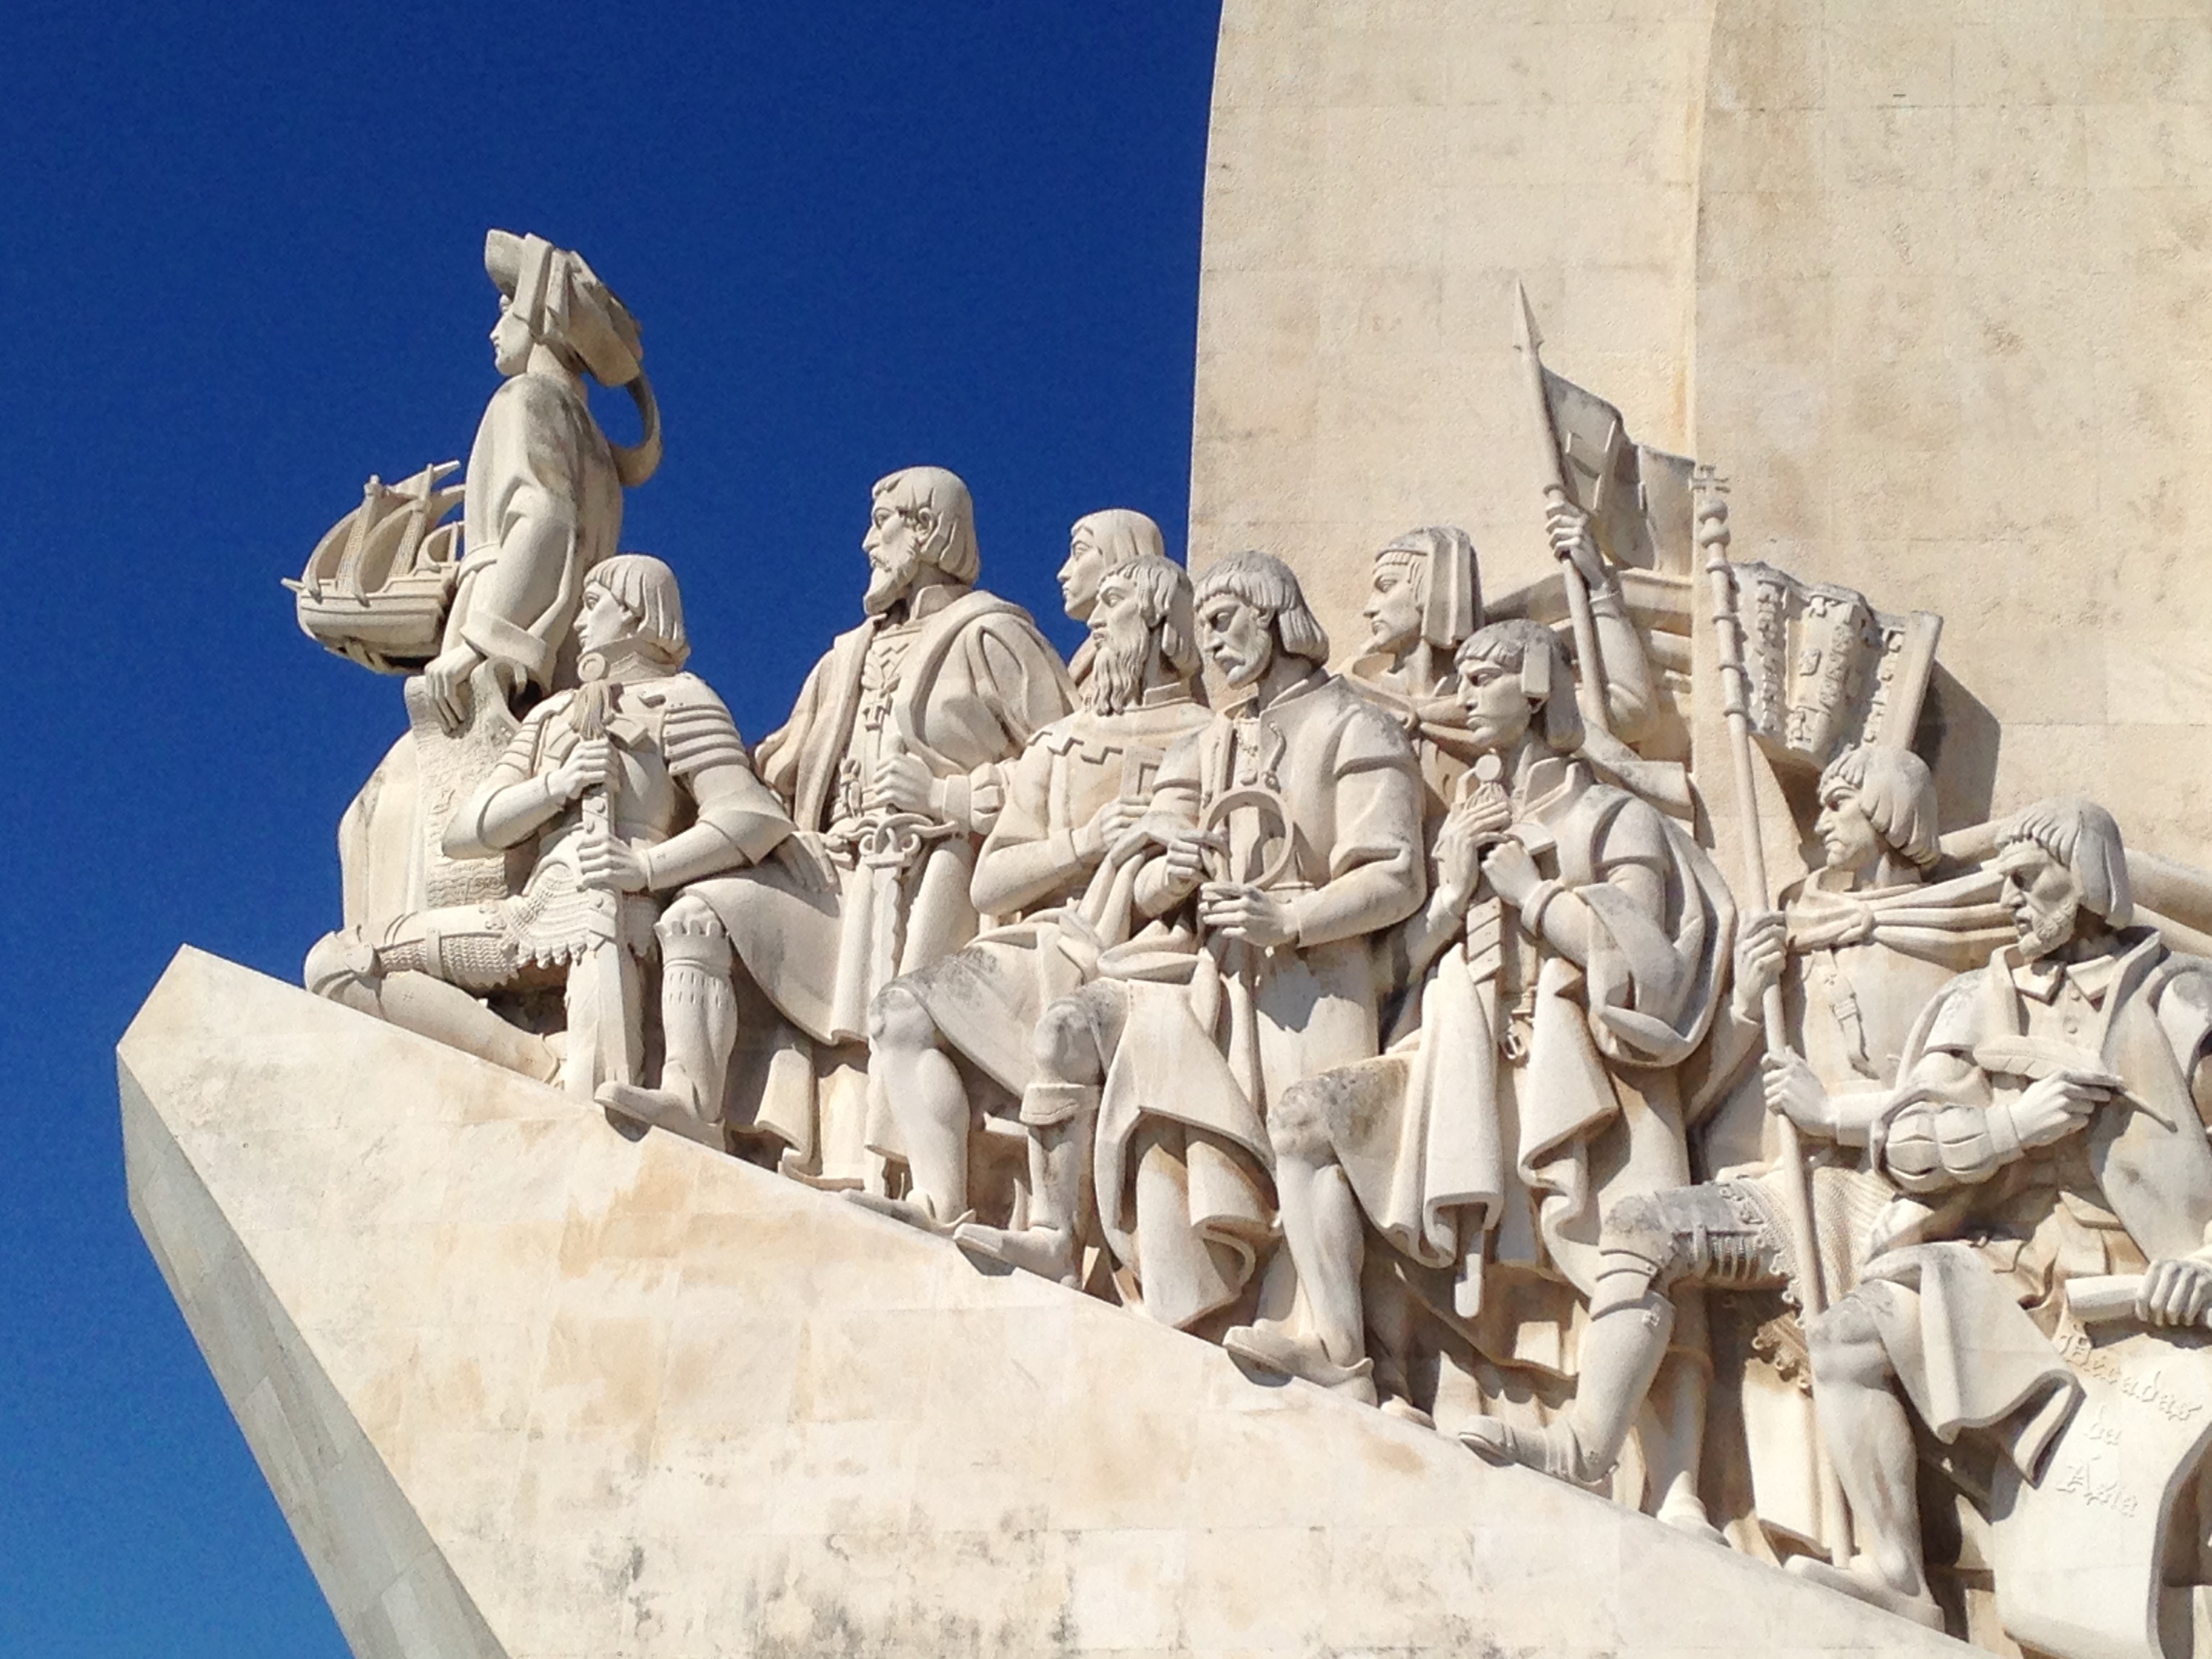
sand, monument, statue, sculpture, art, temple, portugal, history, carving, relief, lisboa, lisbon, archaeological site, stone carving, monument of the discoveries, ancient history, henry of the navigator, padr o dos descobrimentos